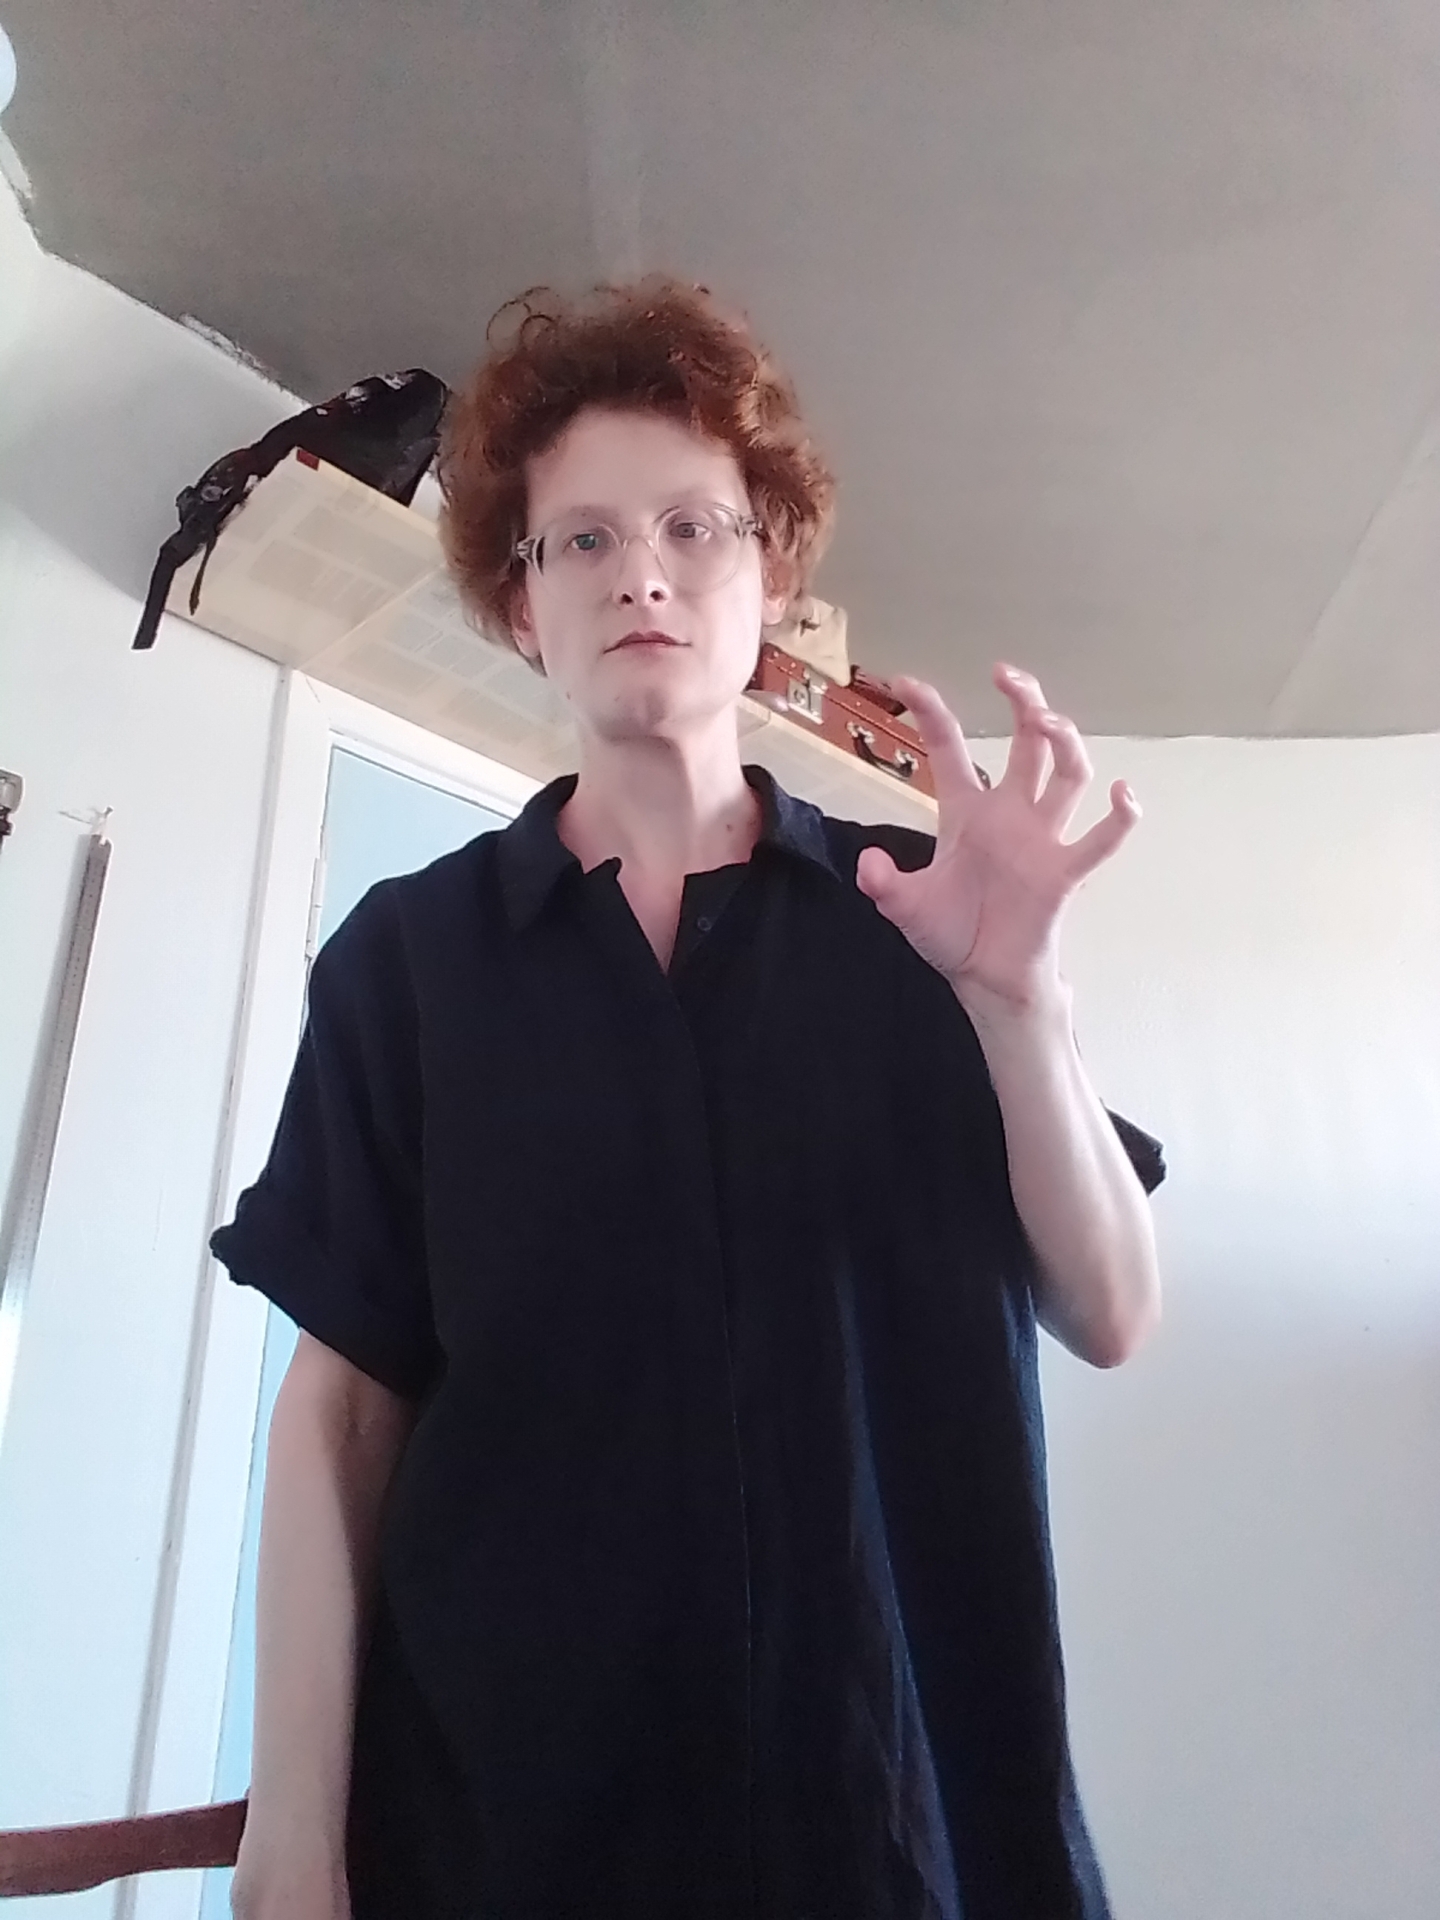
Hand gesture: grabbing